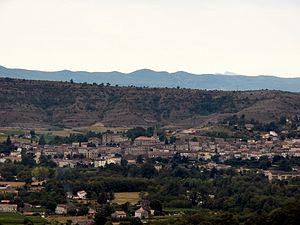
Photo de Joyeuse prise depuis les côtes de Vernon.
Joyeuse est une commune française, située dans le département de l’Ardèche en région Auvergne-Rhône-Alpes.